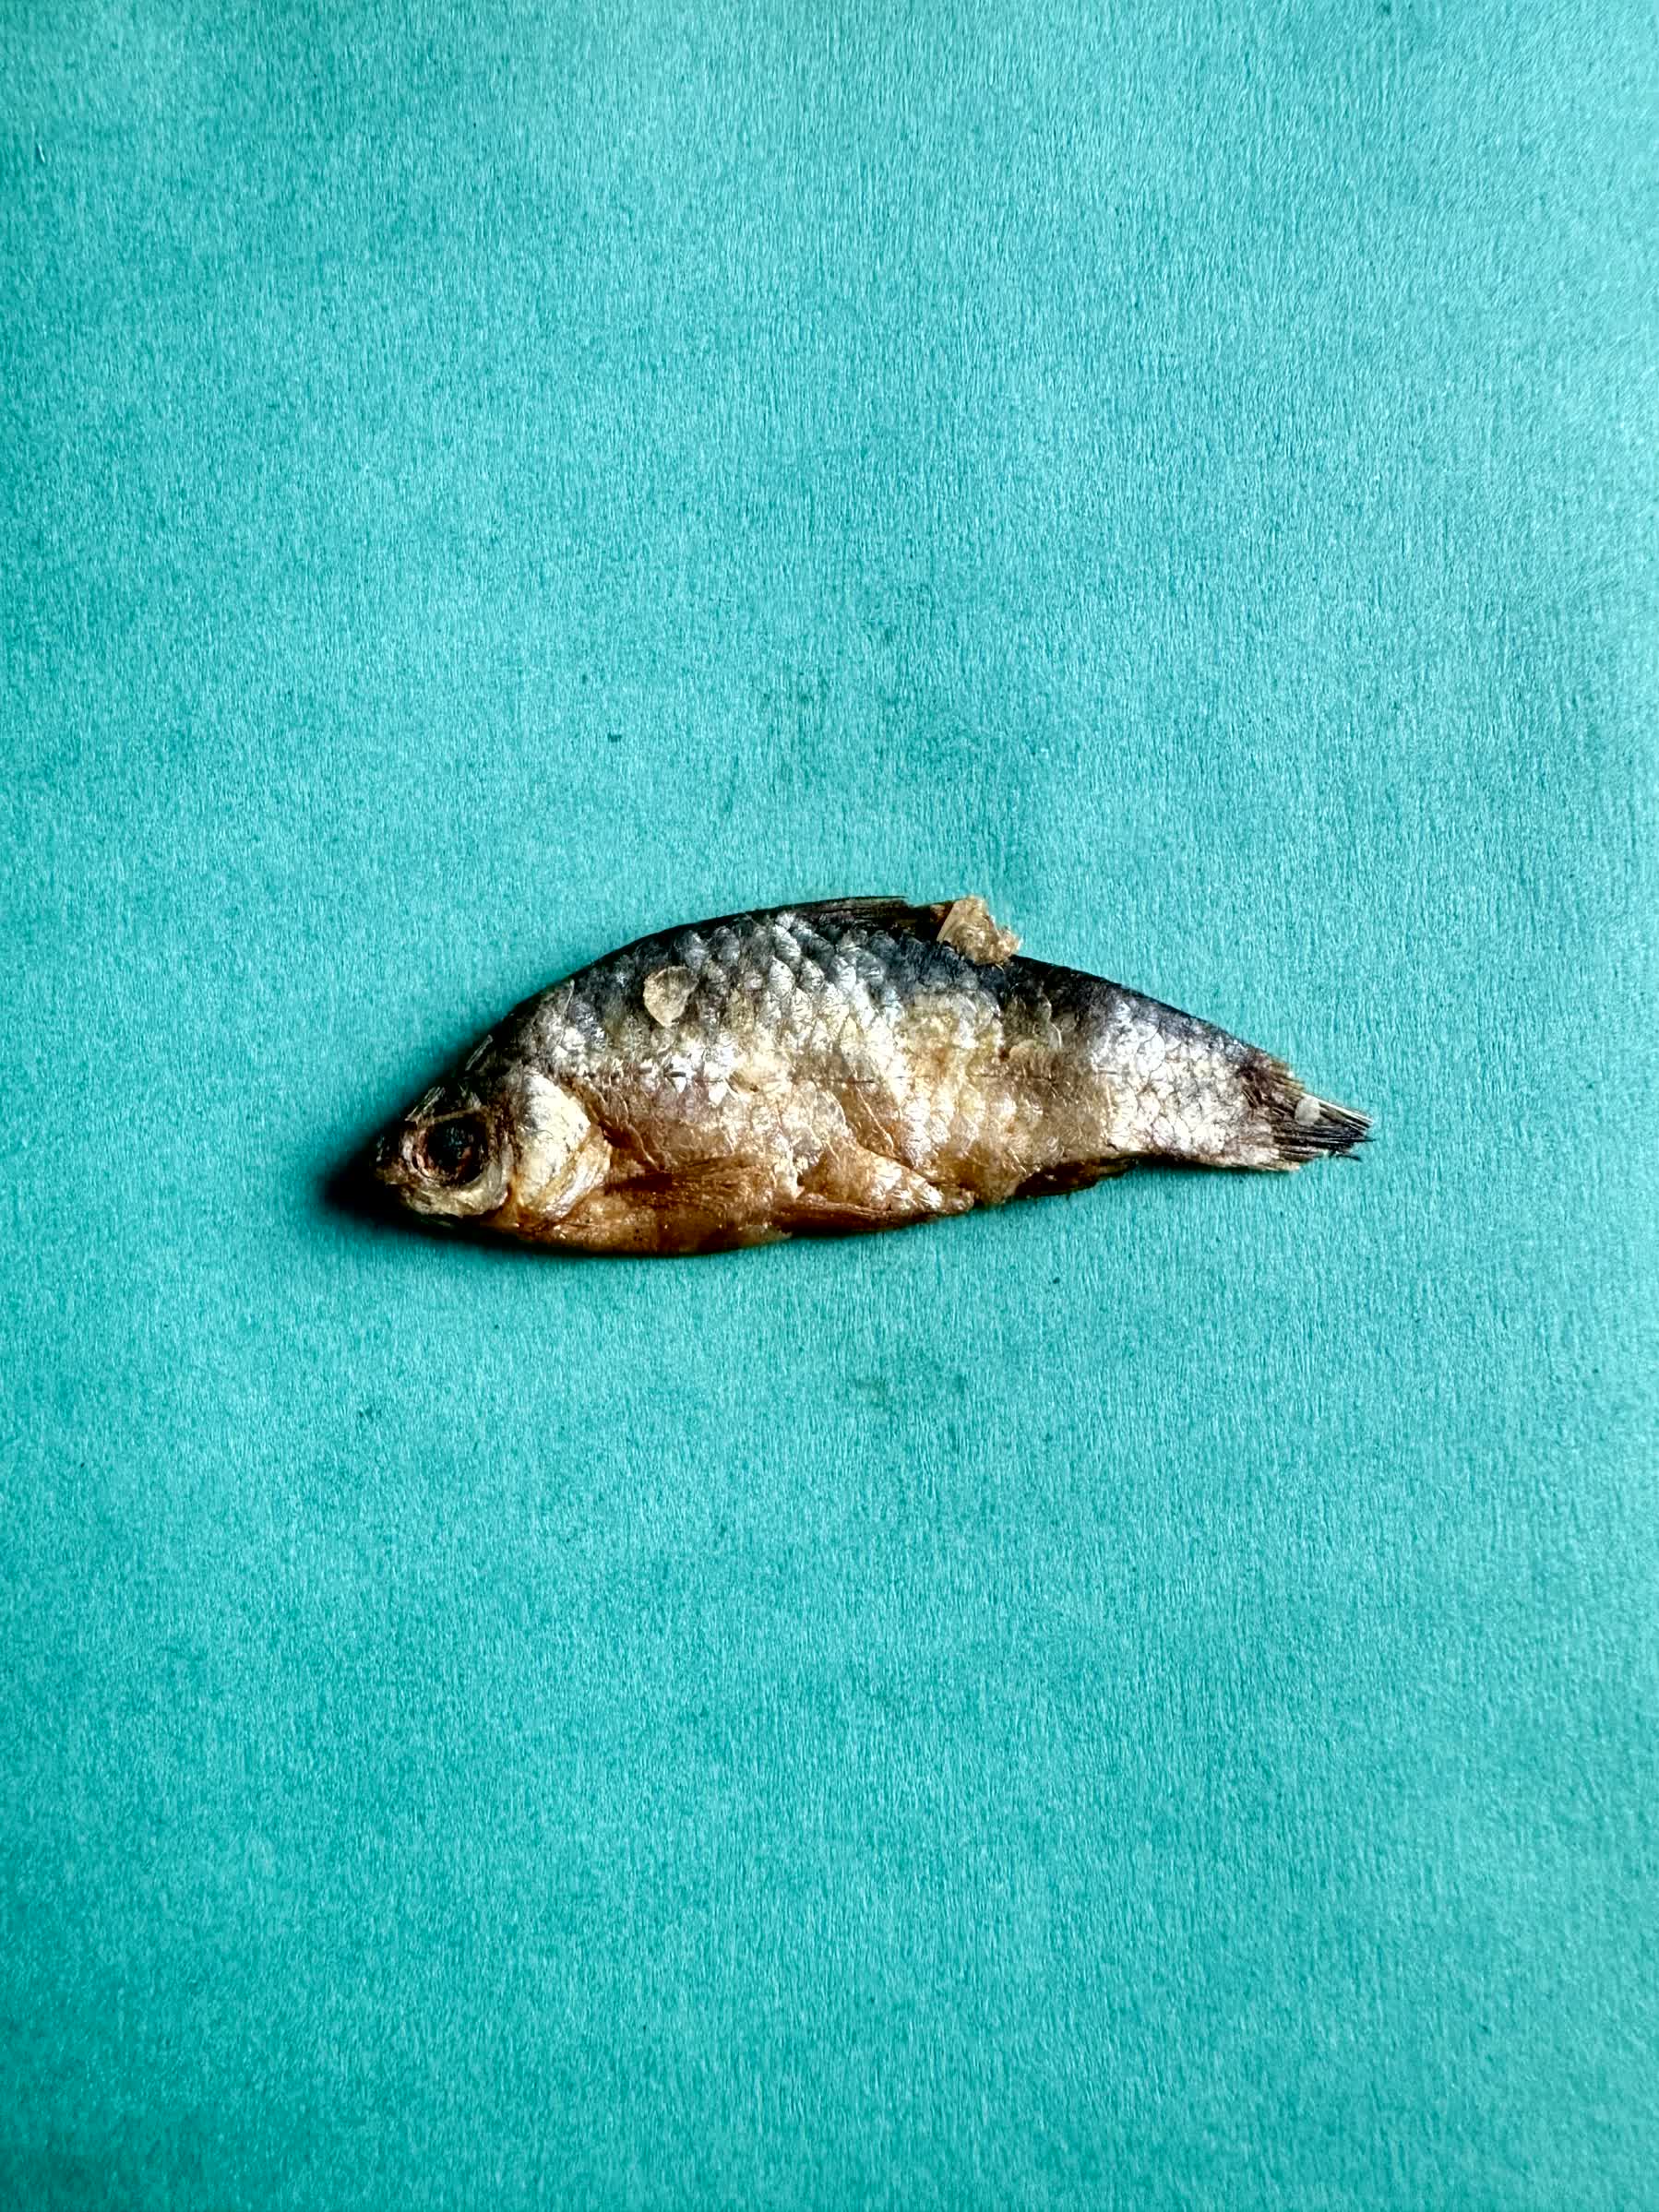
Species: puti chepa